Thale Noi Non-Hunting Area

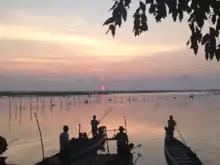
Sunrise boat trips to see blooming lotus at Thale Noi lake.

Thale Noi Non-Hunting Area is part of the greater Songkhla Lake Basin, the largest lagoon lake in Thailand, covering an area of over in its entirety. The lake joins with Thale Luang, a basin, via 3 channels – Khlong Naang Riam, Khlong Ban Klang and Khlong Yuan, however sluice gates were installed in 1956 by the Royal Irrigation Department to prevent salt water intrusion to create freshwater conditions conducive to rice production (see Environmental Threats). Thale Luang adjoins Thale Sap which connects to the southernmost lake, Thale Sap Songkhla that opens into the Gulf of Thailand through a 380 m wide strait. Approximately 94% of the reserve is terrestrial and 6% is aquatic. Thale Noi lake is approximately 5 km wide and 6 km long with an average depth of 1.2 m, however water levels fluctuate significantly with changing seasonal conditions, dropping to around 80 cm in dry season and increasing to a depth of 3 m in some areas during the wet season.